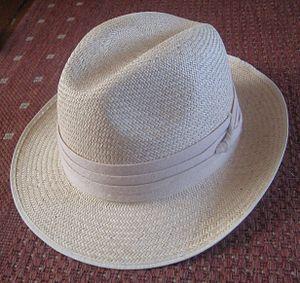
Le panama est un chapeau en fibres végétales, d'origine équatorienne — malgré son nom qui renvoie à Panama. Il s'agit d'un chapeau masculin souple et léger, très en vogue vers 1900, qui ne s'est jamais vraiment démodé et qui connaît un regain de jeunesse en ce début du XXIᵉ siècle. C'est un chapeau connu surtout dans sa forme à large bord style borsalino, qui se distingue par sa grande finesse. Il est traditionnellement soit de couleur ivoire garni d'un ruban marron, soit blanc garni d'un ruban noir. Il est entièrement réalisé en fibres naturelles et confectionné à la main à partir de feuilles d'une plante palmiforme : Carludovica palmata.